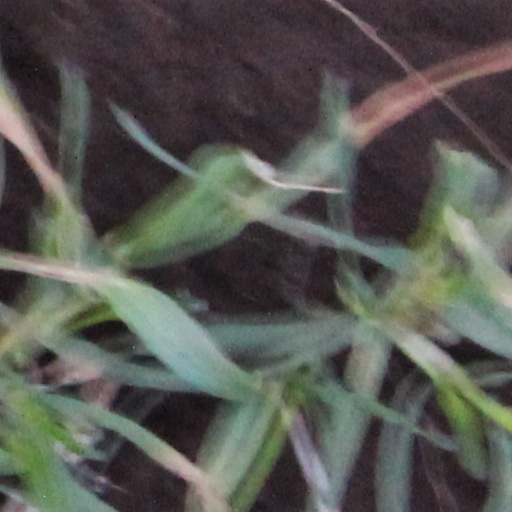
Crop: wheat